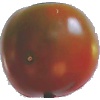
Label: Tomato Maroon 1